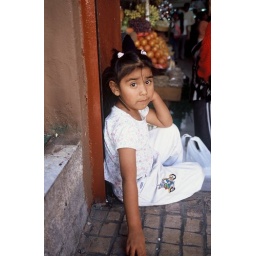
girl in market